Billy Douglas (One Life to Live)

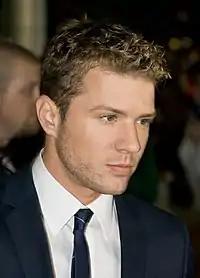
Ryan Phillippe (pictured here in 2010) portrayed Billy Douglas from 1992 to 1993.

Show head writer Michael Malone developed Billy Douglas as a popular but closeted high school junior who is a jock that becomes class president. At the time, the role was regarded as "one of the longest and complex narratives to deal with a lesbian or gay character."